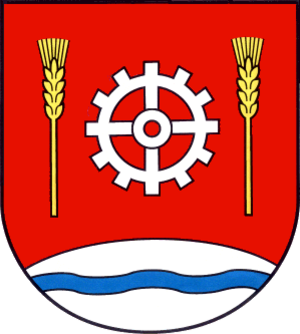
Dägeling est une commune allemande du Schleswig-Holstein, située dans l'arrondissement de Steinburg, à cinq kilomètres au sud de la ville d'Itzehoe. Dägeling est l'une des dix communes de l'Amt Krempermarsch dont le siège est à Krempe.